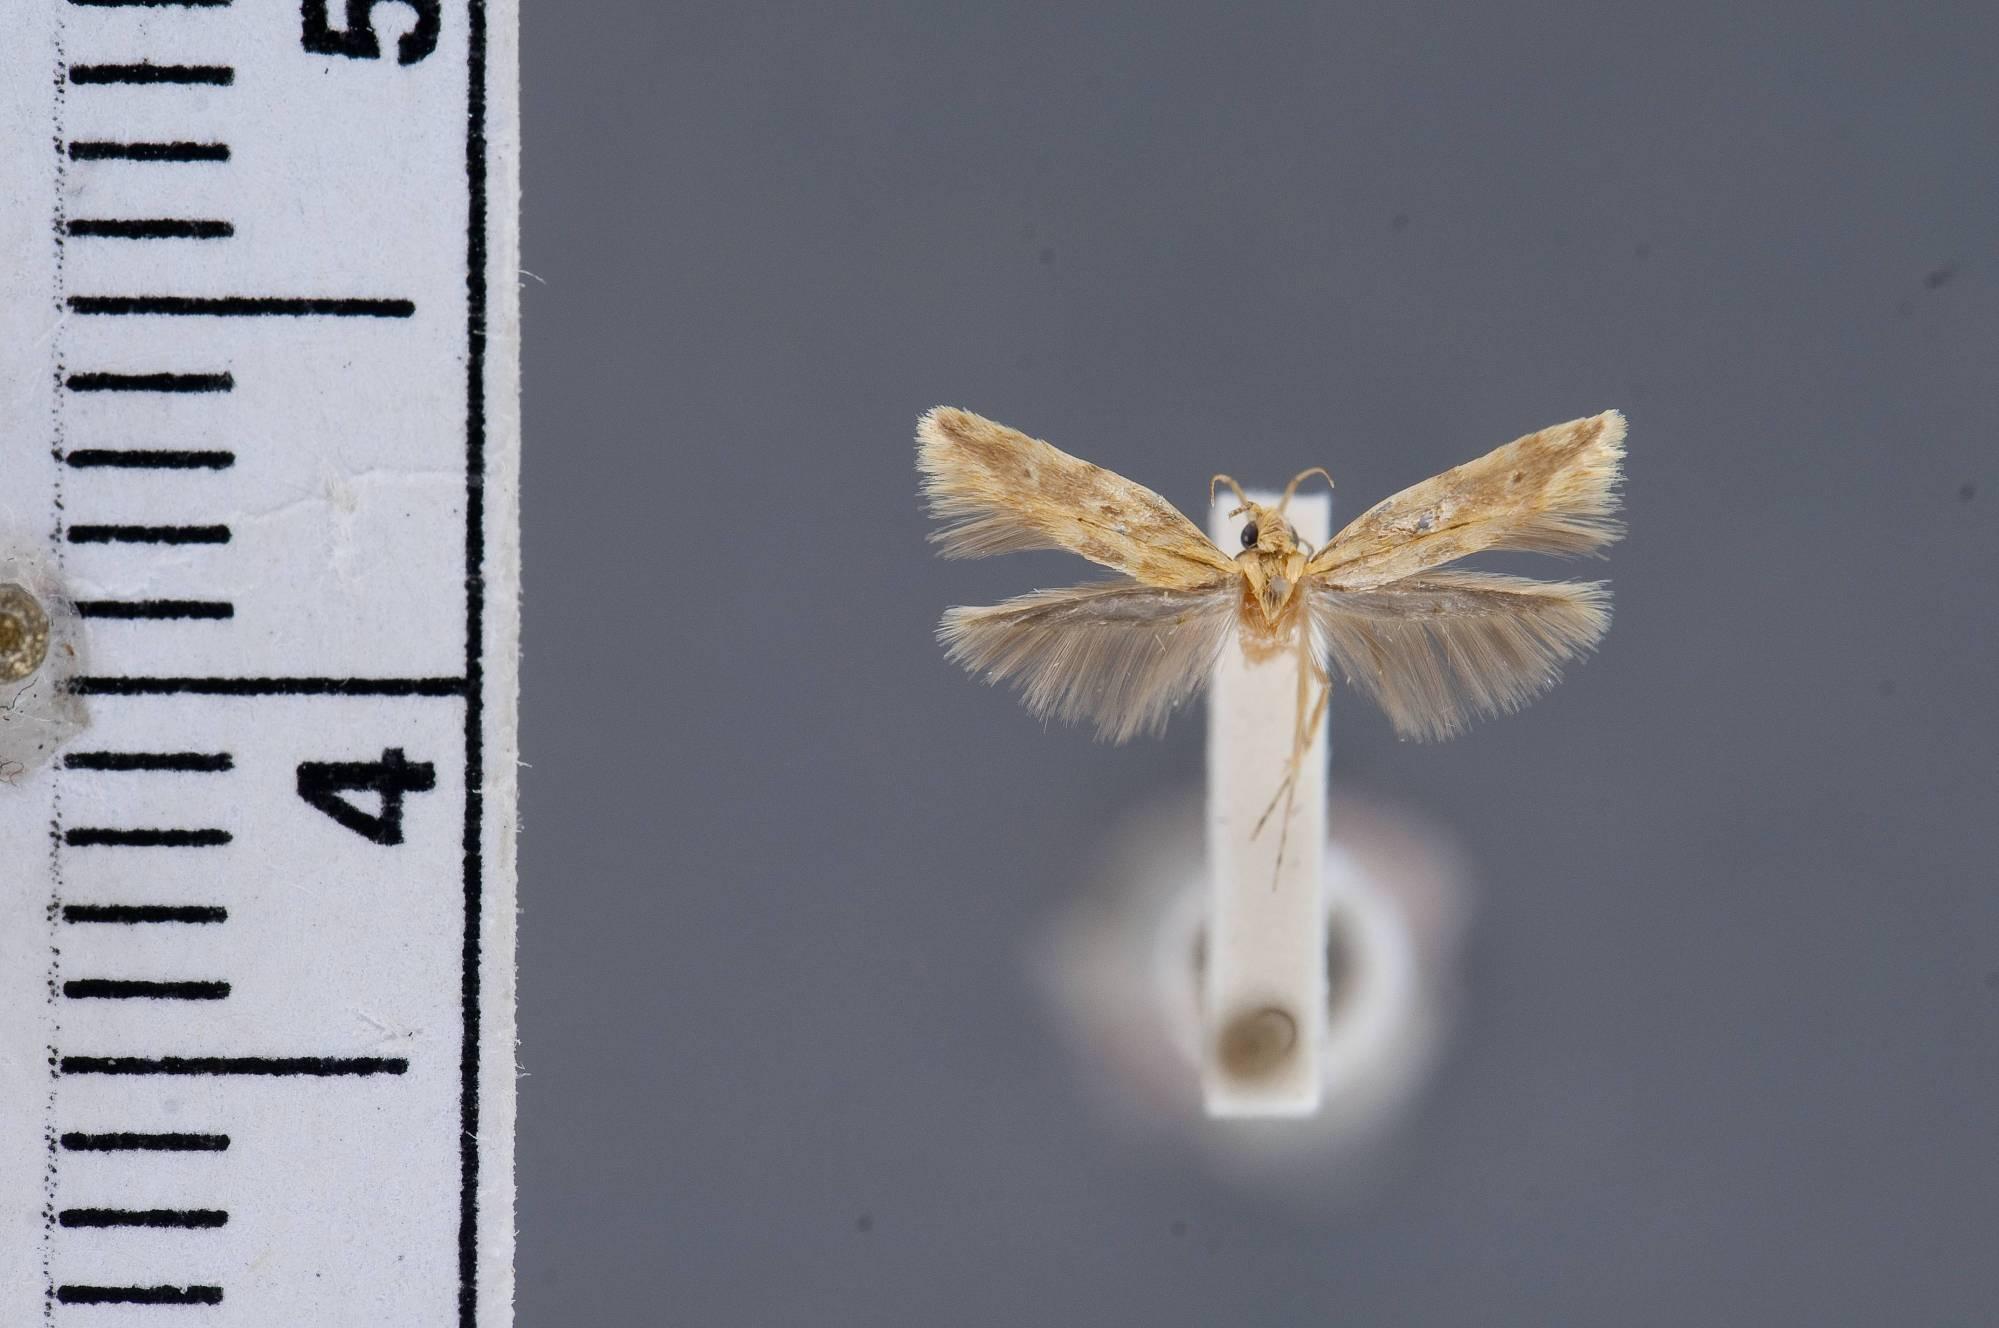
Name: Asymphorodes nebrias
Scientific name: Asymphorodes nebrias Clarke, 1986
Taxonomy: Animalia, Arthropoda, Insecta, Lepidoptera, Glossata, Cosmopterigidae, Cosmopteriginae
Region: J. F. Clarke
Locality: Nuku Hiva, Tunoa Ridge, Marquesas Islands, French Polynesia, France
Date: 23 Jan 1968